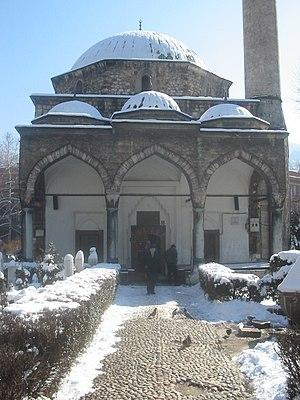
La mosquée d'Ali-pacha est située en Bosnie-Herzégovine, sur le territoire de la Ville de Sarajevo. Construite en 1560 et 1561, elle est inscrite sur la liste des monuments nationaux de Bosnie-Herzégovine.